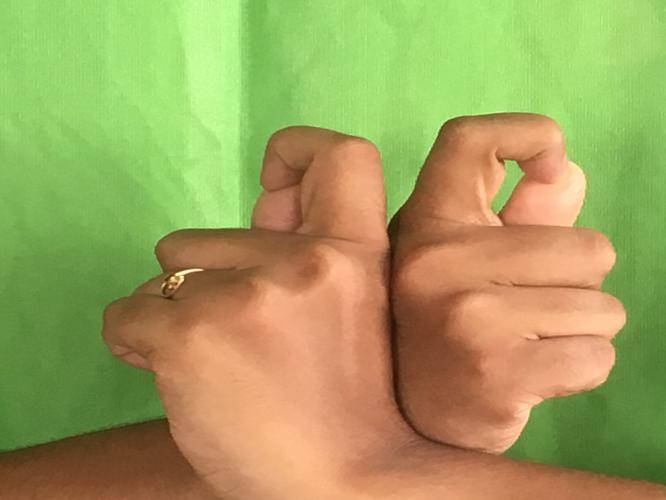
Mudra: Berunda
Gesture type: double_hand